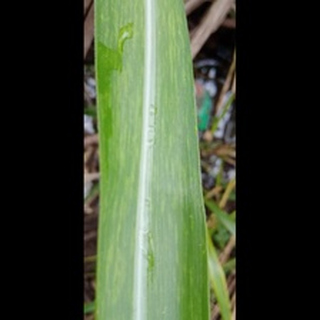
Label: sugarcane_mosaic